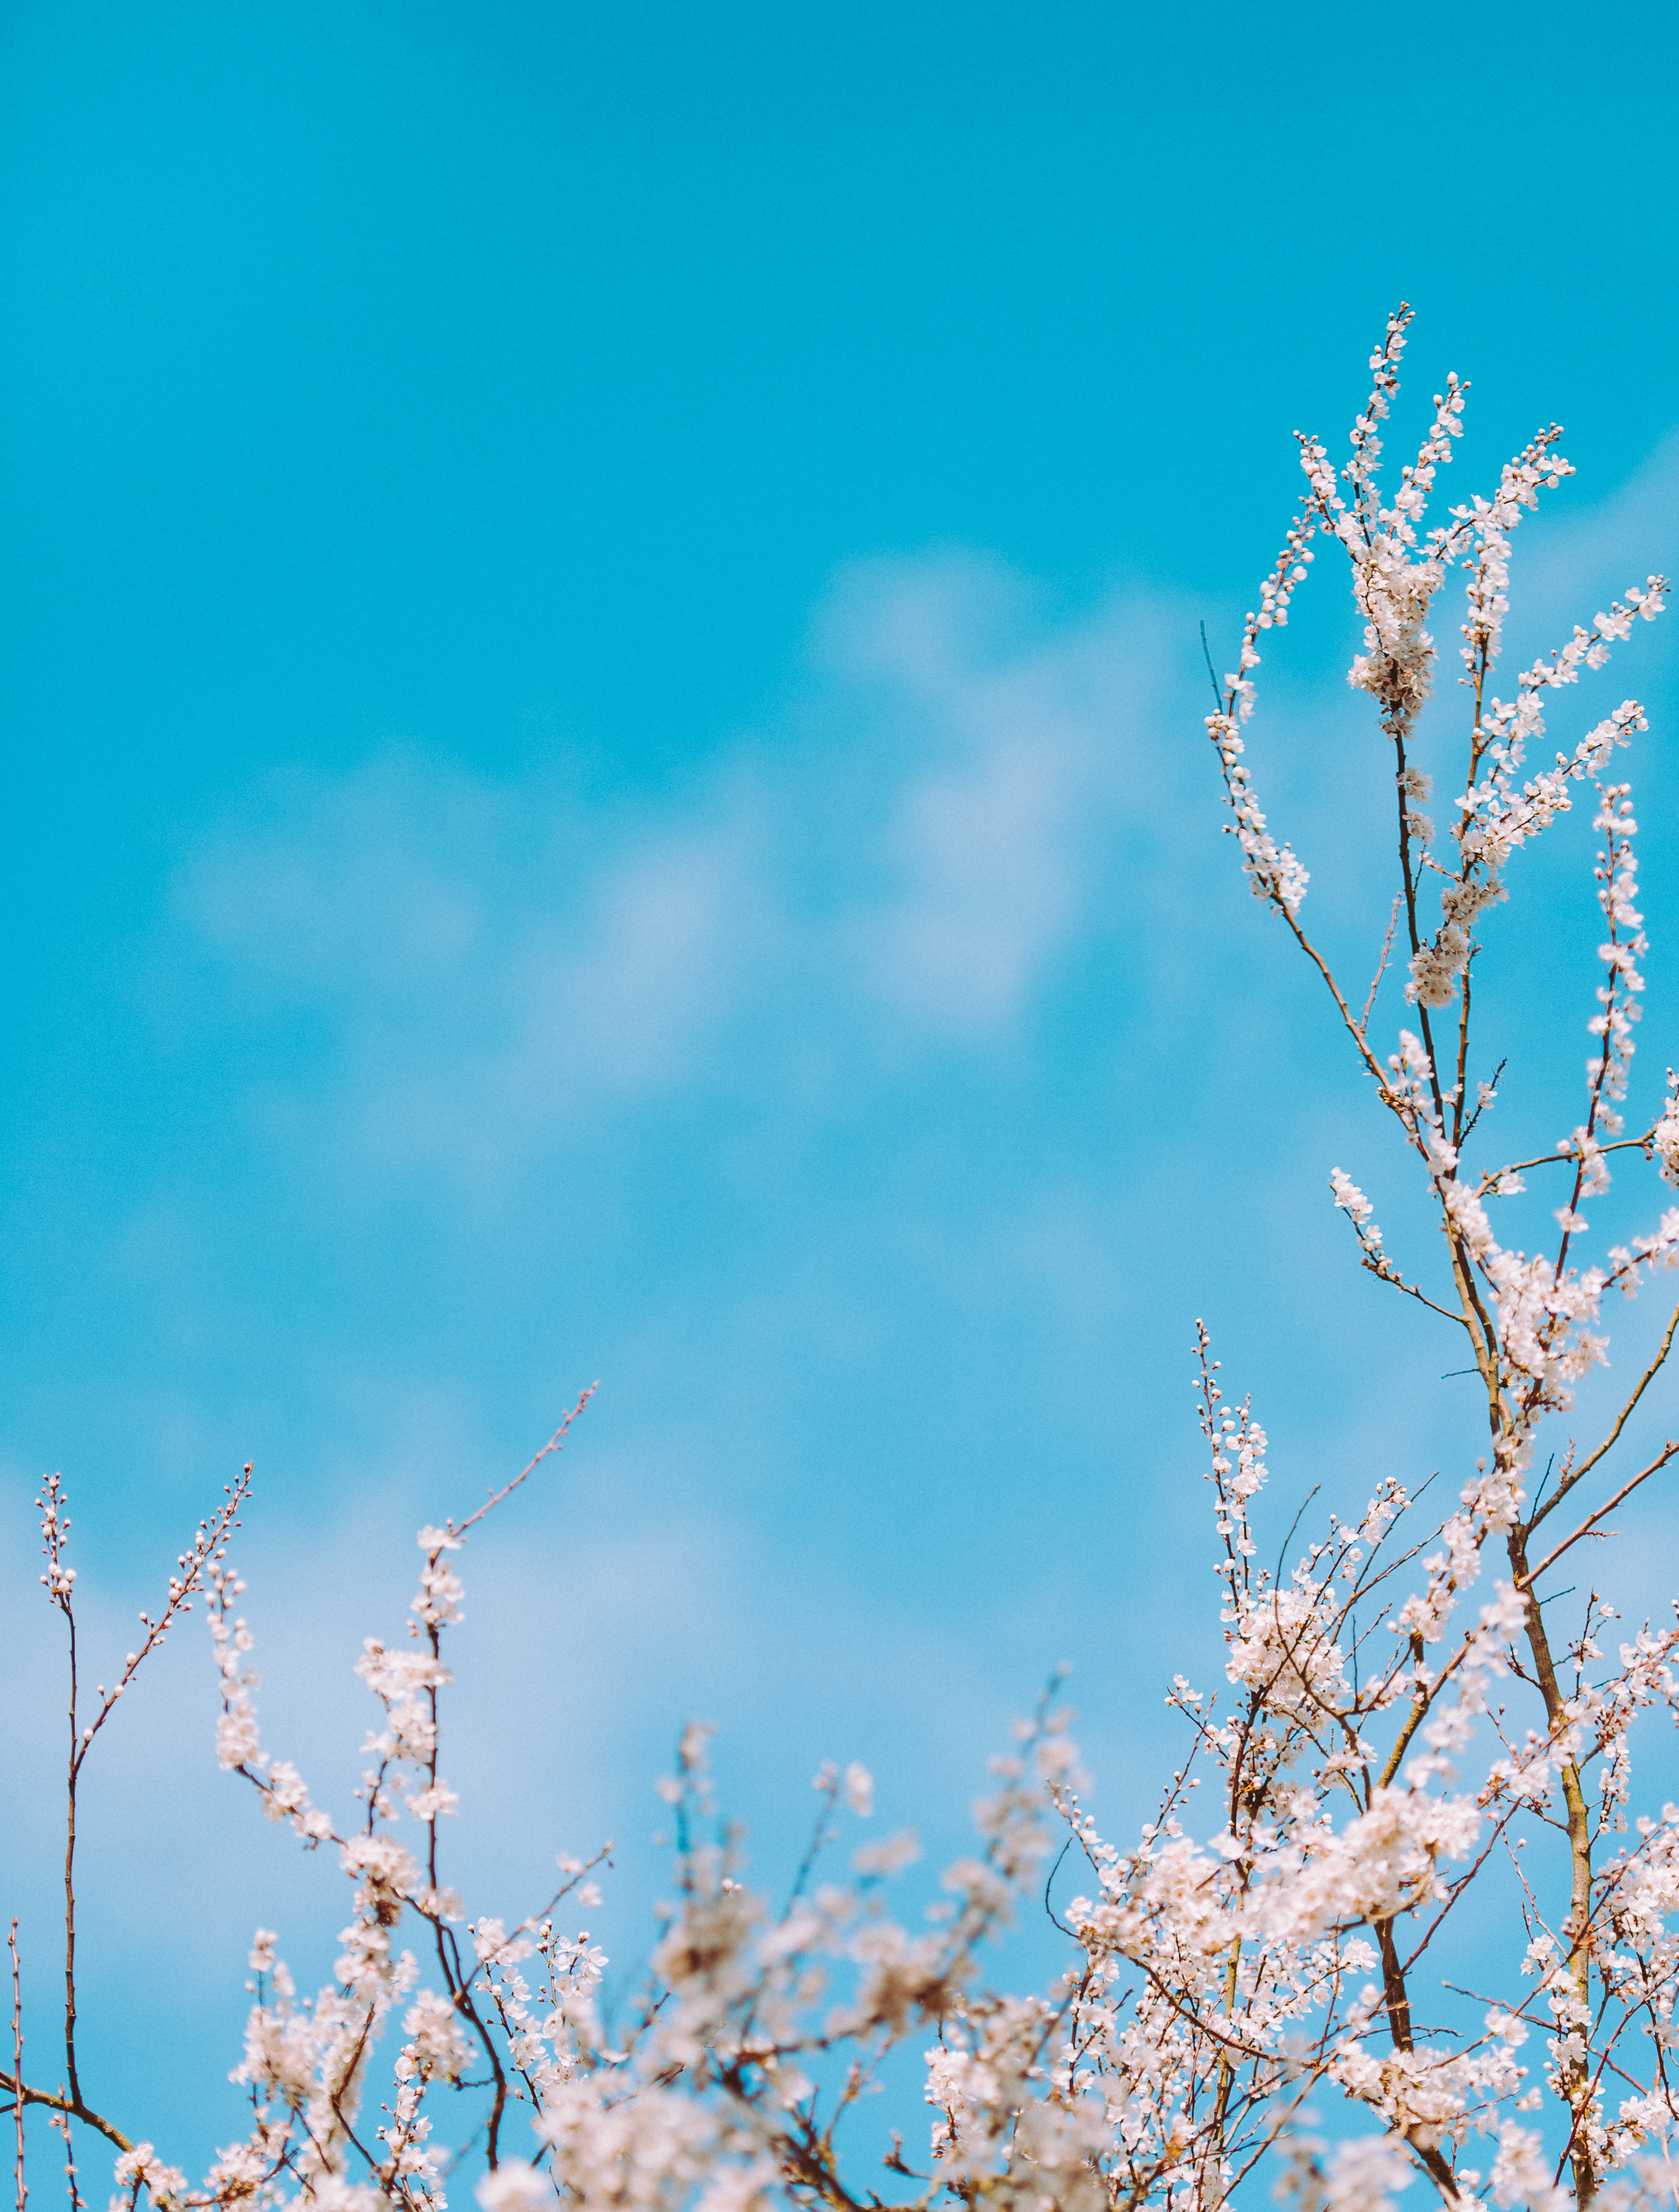
tree, nature, grass, branch, blossom, winter, plant, sky, sunlight, leaf, flower, frost, spring, blue, flora, season, cherry blossom, twig, freezing